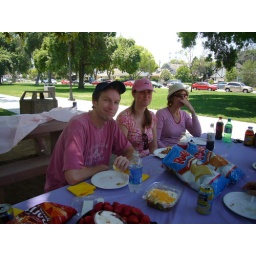
The copywriters and Miss Melanie -- plus my little red car in the distance.